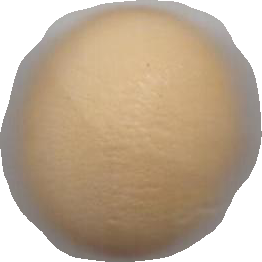
Variety: Dega